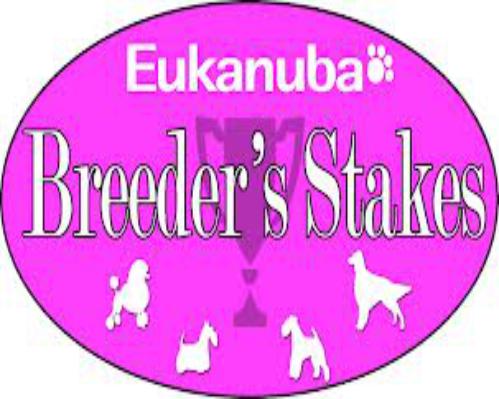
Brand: Eukanuba
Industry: Food